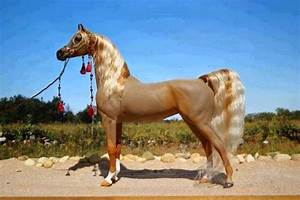
Label: cavallo